Battle of Vila Franca do Campo

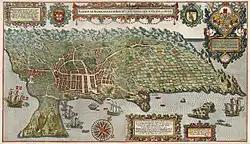
"Map of Terceira." By Jan Huygen van Linschoten

In June 1582 António's French fleet left Belle-Isle, intending to subdue the two islands of São Miguel and Santa Maria and to capture the treasure fleet which would probably put in at the Azores. However, on learning that Strozzi had sailed, Álvaro de Bazán, Marquess of Santa Cruz also made for the Azores with fewer ships but larger in size and arms than Strozzi and about an equal number of men. He arrived too late to prevent the French from landing on São Miguel, but in time to save the capital, Ponta Delgada.